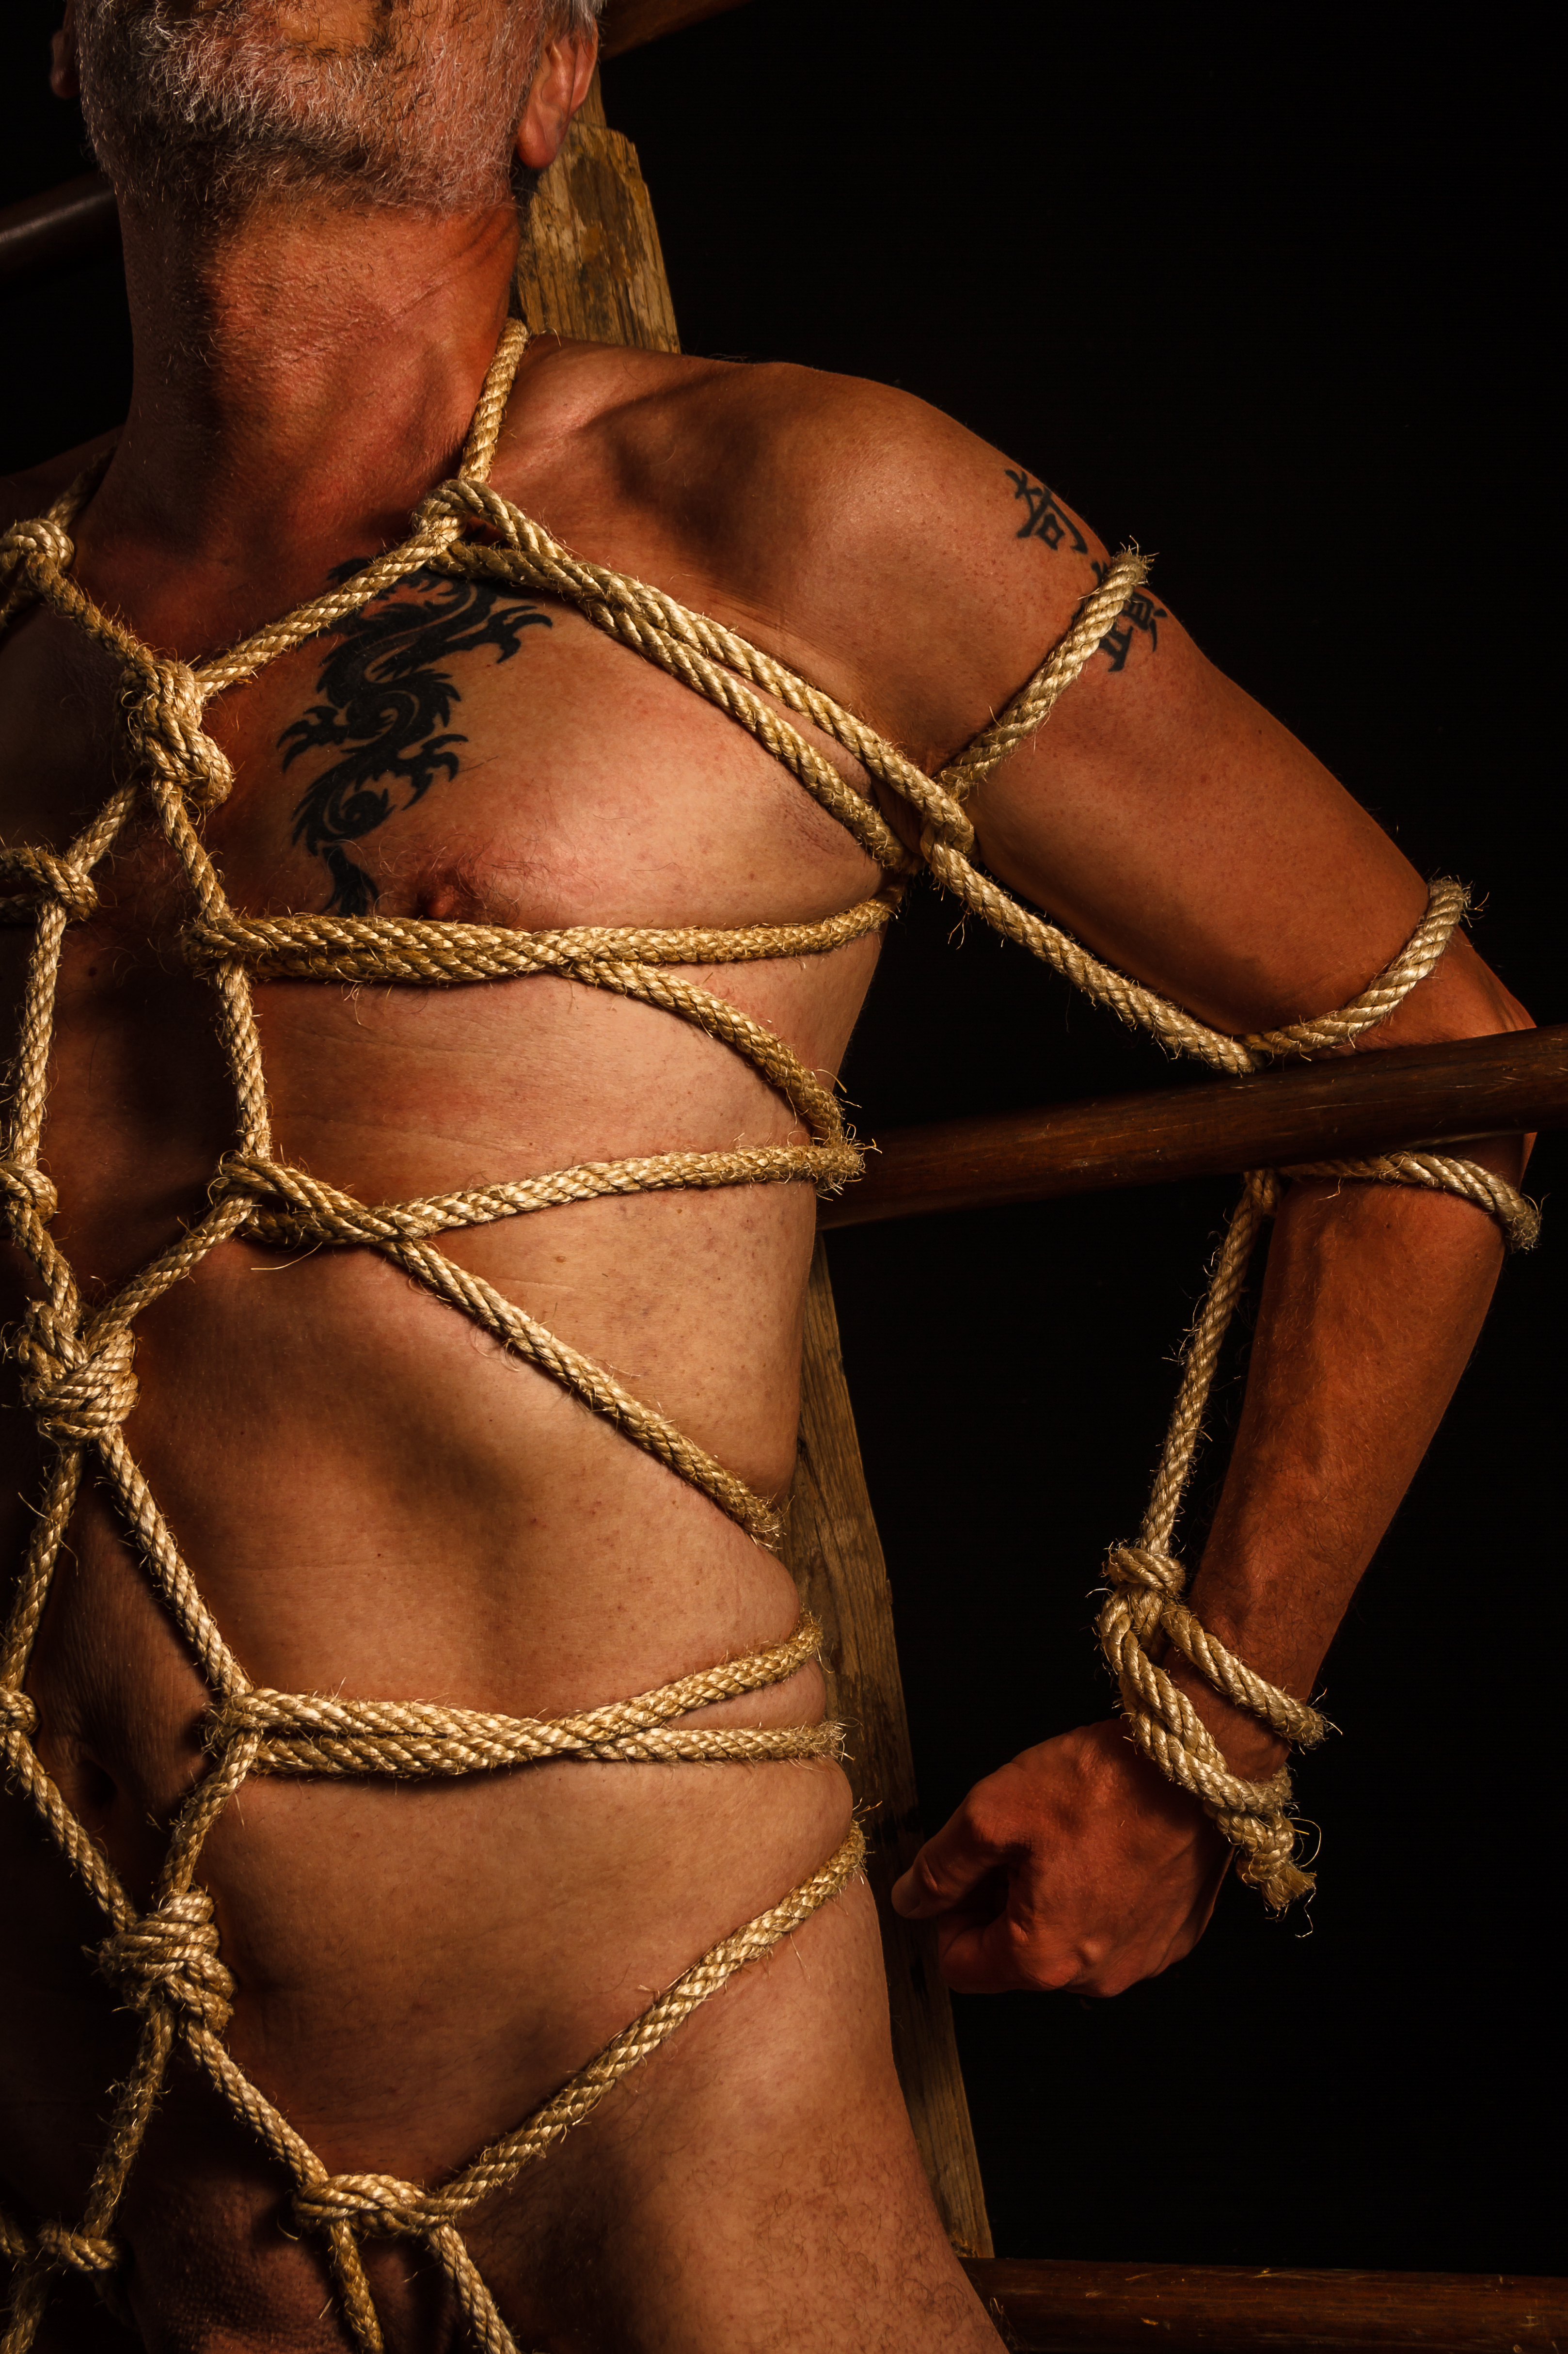
bdsm, bondage, male bondage, rope bondage, tattoo, dragon tattoo, Barechested, chest, muscle, human, arm, human body, rope, trunk, flesh, abdomen, armour, neck, chain, metal